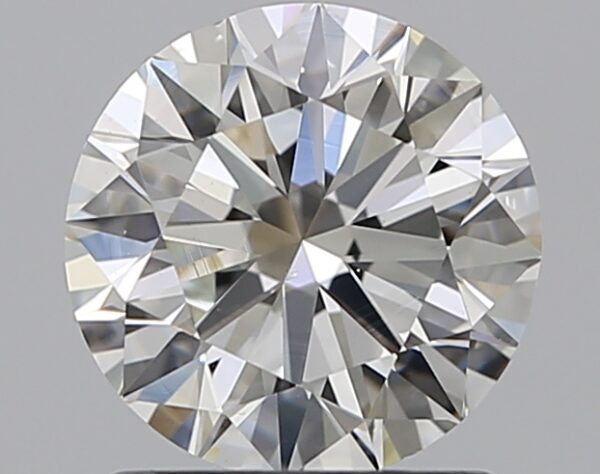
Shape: round
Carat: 1.2
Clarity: VS1
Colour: H
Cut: EX
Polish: EX
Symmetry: EX
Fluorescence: N
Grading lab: GIA
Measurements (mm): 6.76 x 6.8 x 4.17